Romance (love)

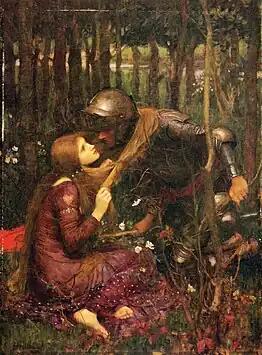
"La Belle Dame sans Merci" 1893, by John William Waterhouse

The word "romance" is derived from the Latin adverb , meaning "in the vernacular," in reference to the languages Old French and Old Occitan. These languages were descendants of Latin, the language of the Romans. Evolutions of the word were used to refer first to the Romance languages and eventually also to the works composed in them. The genre of chivalric romance initially focused on the heroic military deeds of knights, which led to the use of the word "romantic" in the sense of "chivalrous". As the genre evolved, starting after the Renaissance and especially in the Romantic period, it focused increasingly on love in the modern sense.